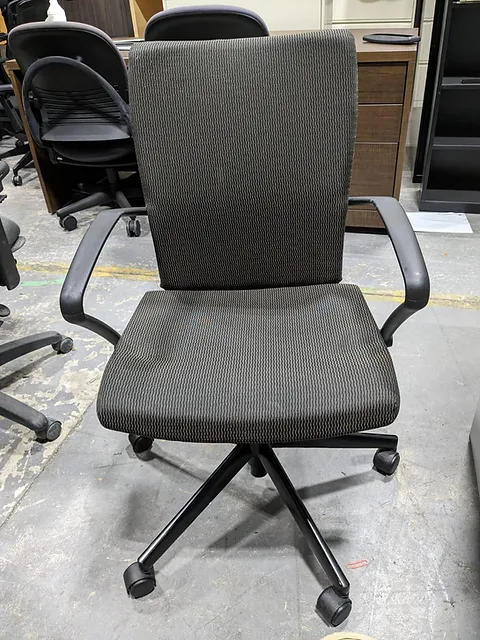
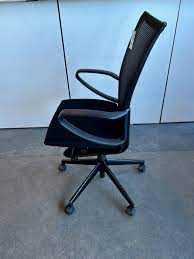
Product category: items_chair
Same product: yes